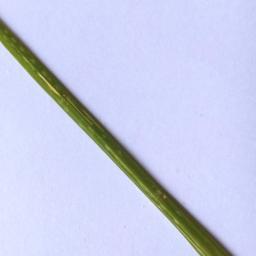
Label: Rice___Leaf_Blast